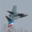
Label: airplane